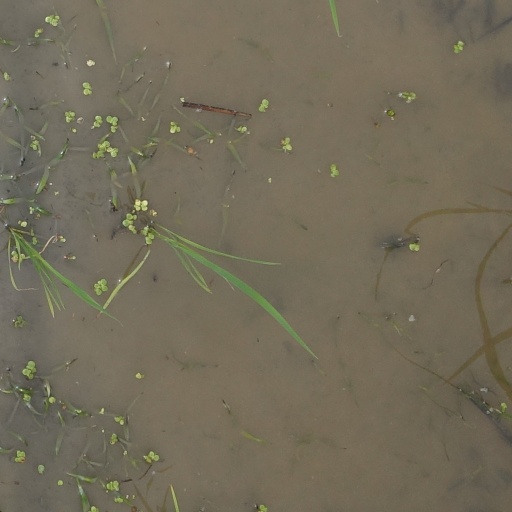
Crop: rice